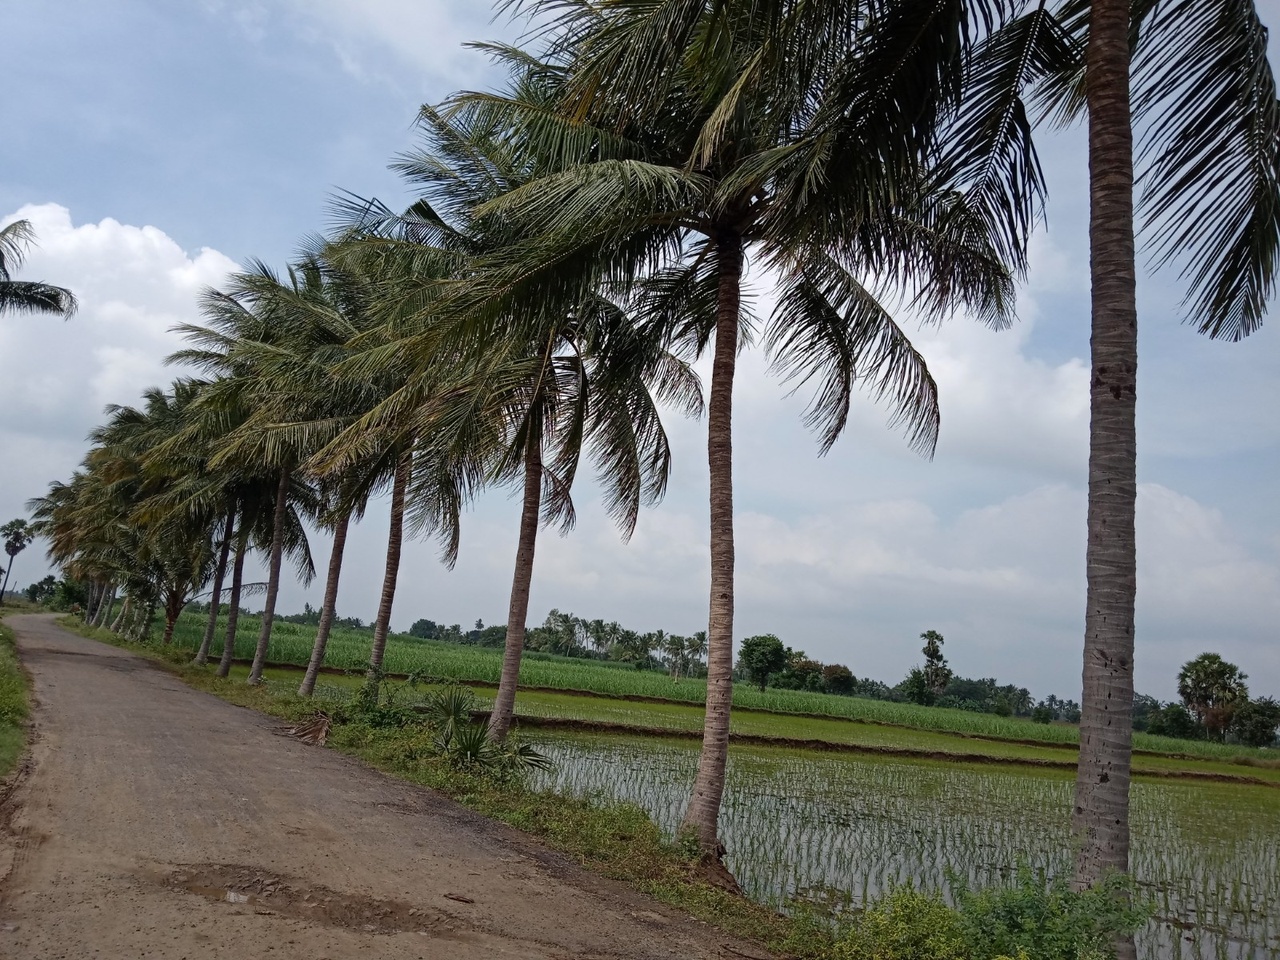
coconut tree's, thandalai, kallakurichi district